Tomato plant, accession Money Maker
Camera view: tilt-top (135 deg); turntable rotation: 120 degrees
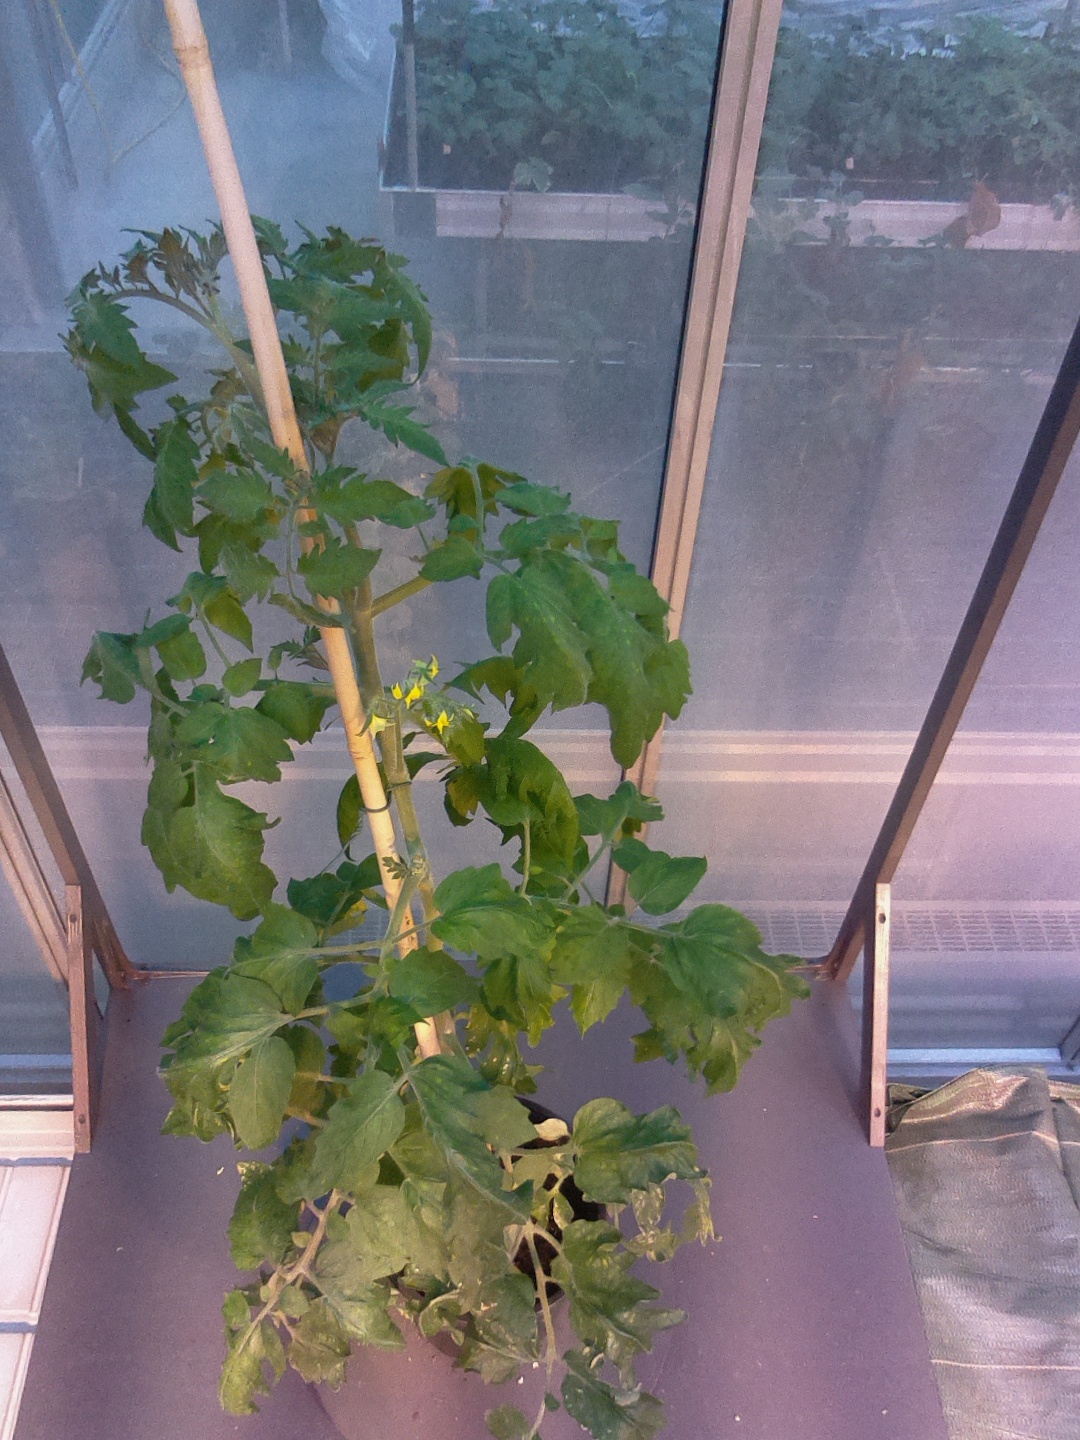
BBCH growth stage 65: Full flowering, 50%-60% of flowers open, first petals falling